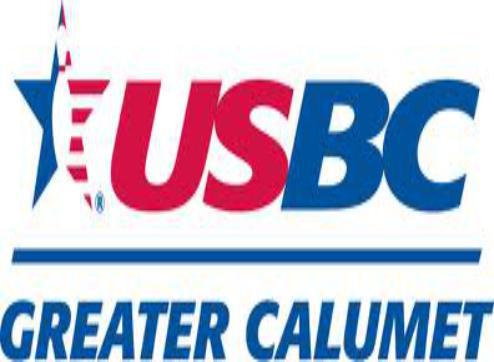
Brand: Calumet
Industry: Others